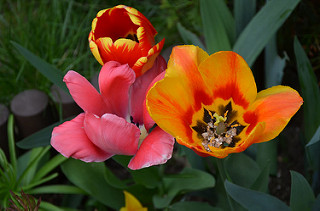
Flower: tulip